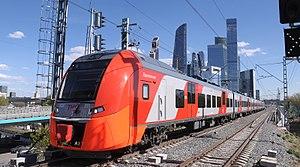
La Ceinture centrale de Moscou est une ligne de métro circulaire entourant le centre de Moscou. D'une longueur de 54km elle est désignée par le numéro 14. Elle a été inaugurée le 10 septembre 2016.